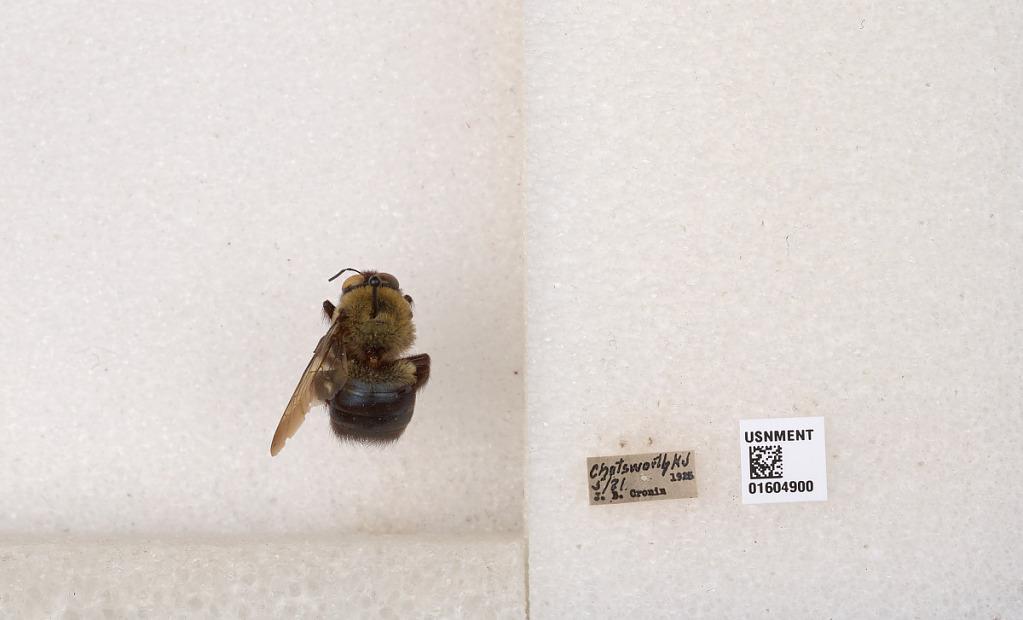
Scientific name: Xylocopa (Xylocopoides) virginica virginica (Linnaeus)
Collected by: J. Cronin
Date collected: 1925-5-21
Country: United States
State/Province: New Jersey
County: Burlington
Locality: Chatsworth
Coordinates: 39.8175, -74.535